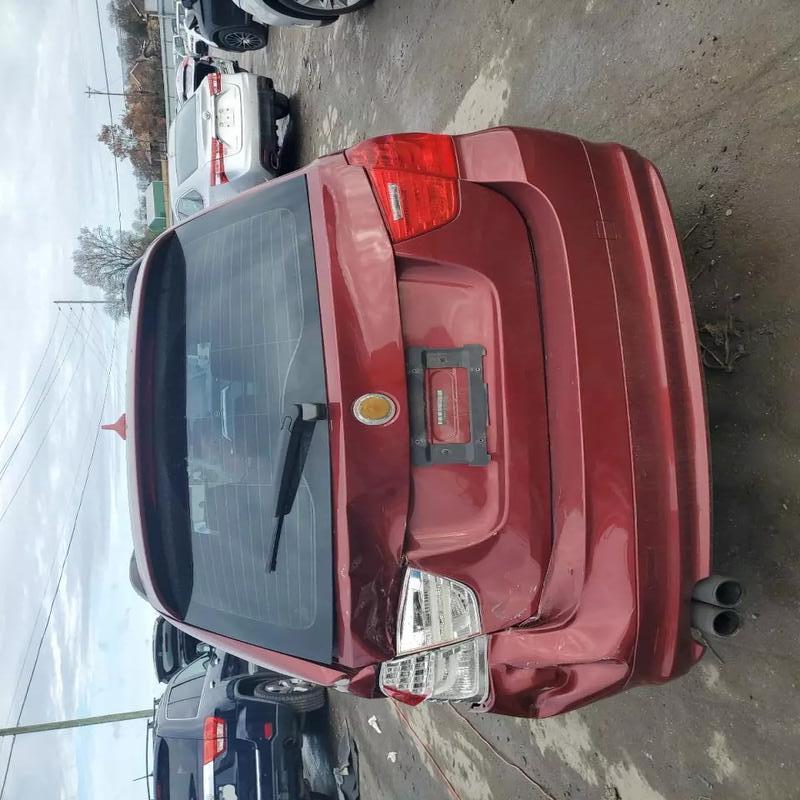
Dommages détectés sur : malle, feu arrière gauche, pare-choc arrière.
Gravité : majeur